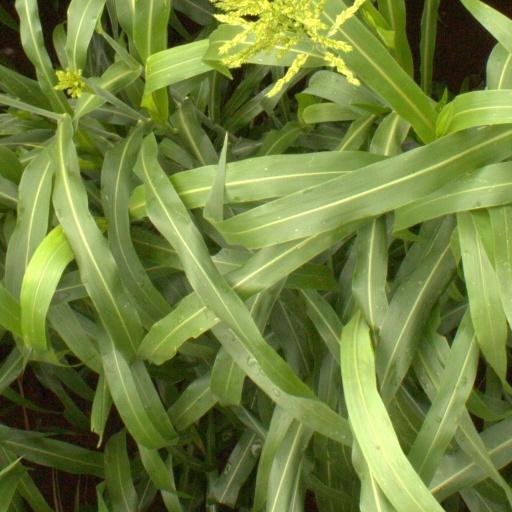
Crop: sorghum